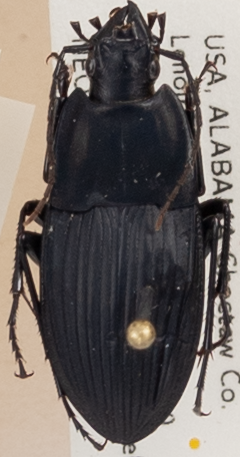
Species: Dicaelus furvus furvus
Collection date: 2018-08-14
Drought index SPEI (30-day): -0.692
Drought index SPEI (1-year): -0.226
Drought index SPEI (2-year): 0.212